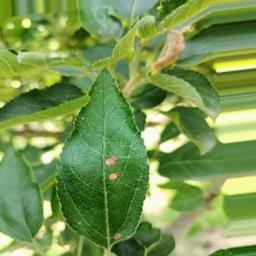
Label: Alternaria